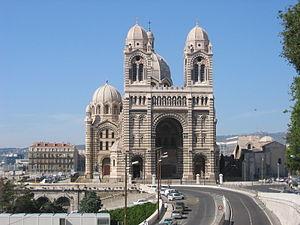
Marseille, Bouches-du-Rhône, France Cathédrale de la Major
Marseille est une commune du Sud-Est de la France, chef-lieu du département des Bouches-du-Rhône et préfecture de la région Provence-Alpes-Côte d'Azur.